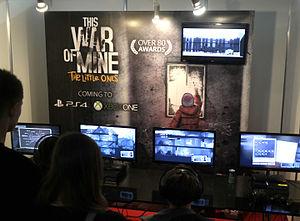
This War of Mine est un jeu vidéo de survie en temps de guerre développé par 11 bit studios qui s'est inspiré du siège de Sarajevo. Ce jeu diffère de la plupart des jeux de guerre en se concentrant sur l'expérience des civils en temps de guerre, plutôt que sur le combat en première ligne. This War of Mine est sorti le 14 novembre 2014 sur Microsoft Windows, OS X et Linux.